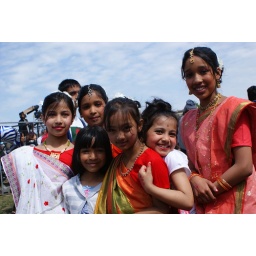
colorful life in Bengali dress